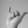
ASL letter: Y